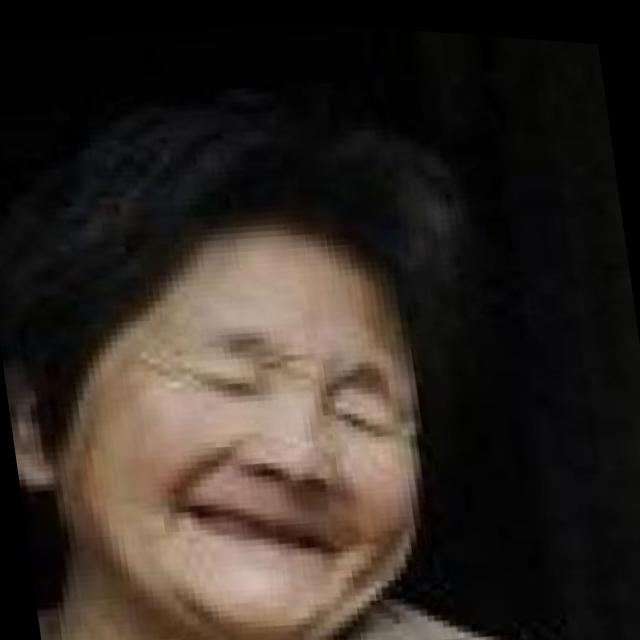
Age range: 0-12